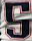
Number: 5